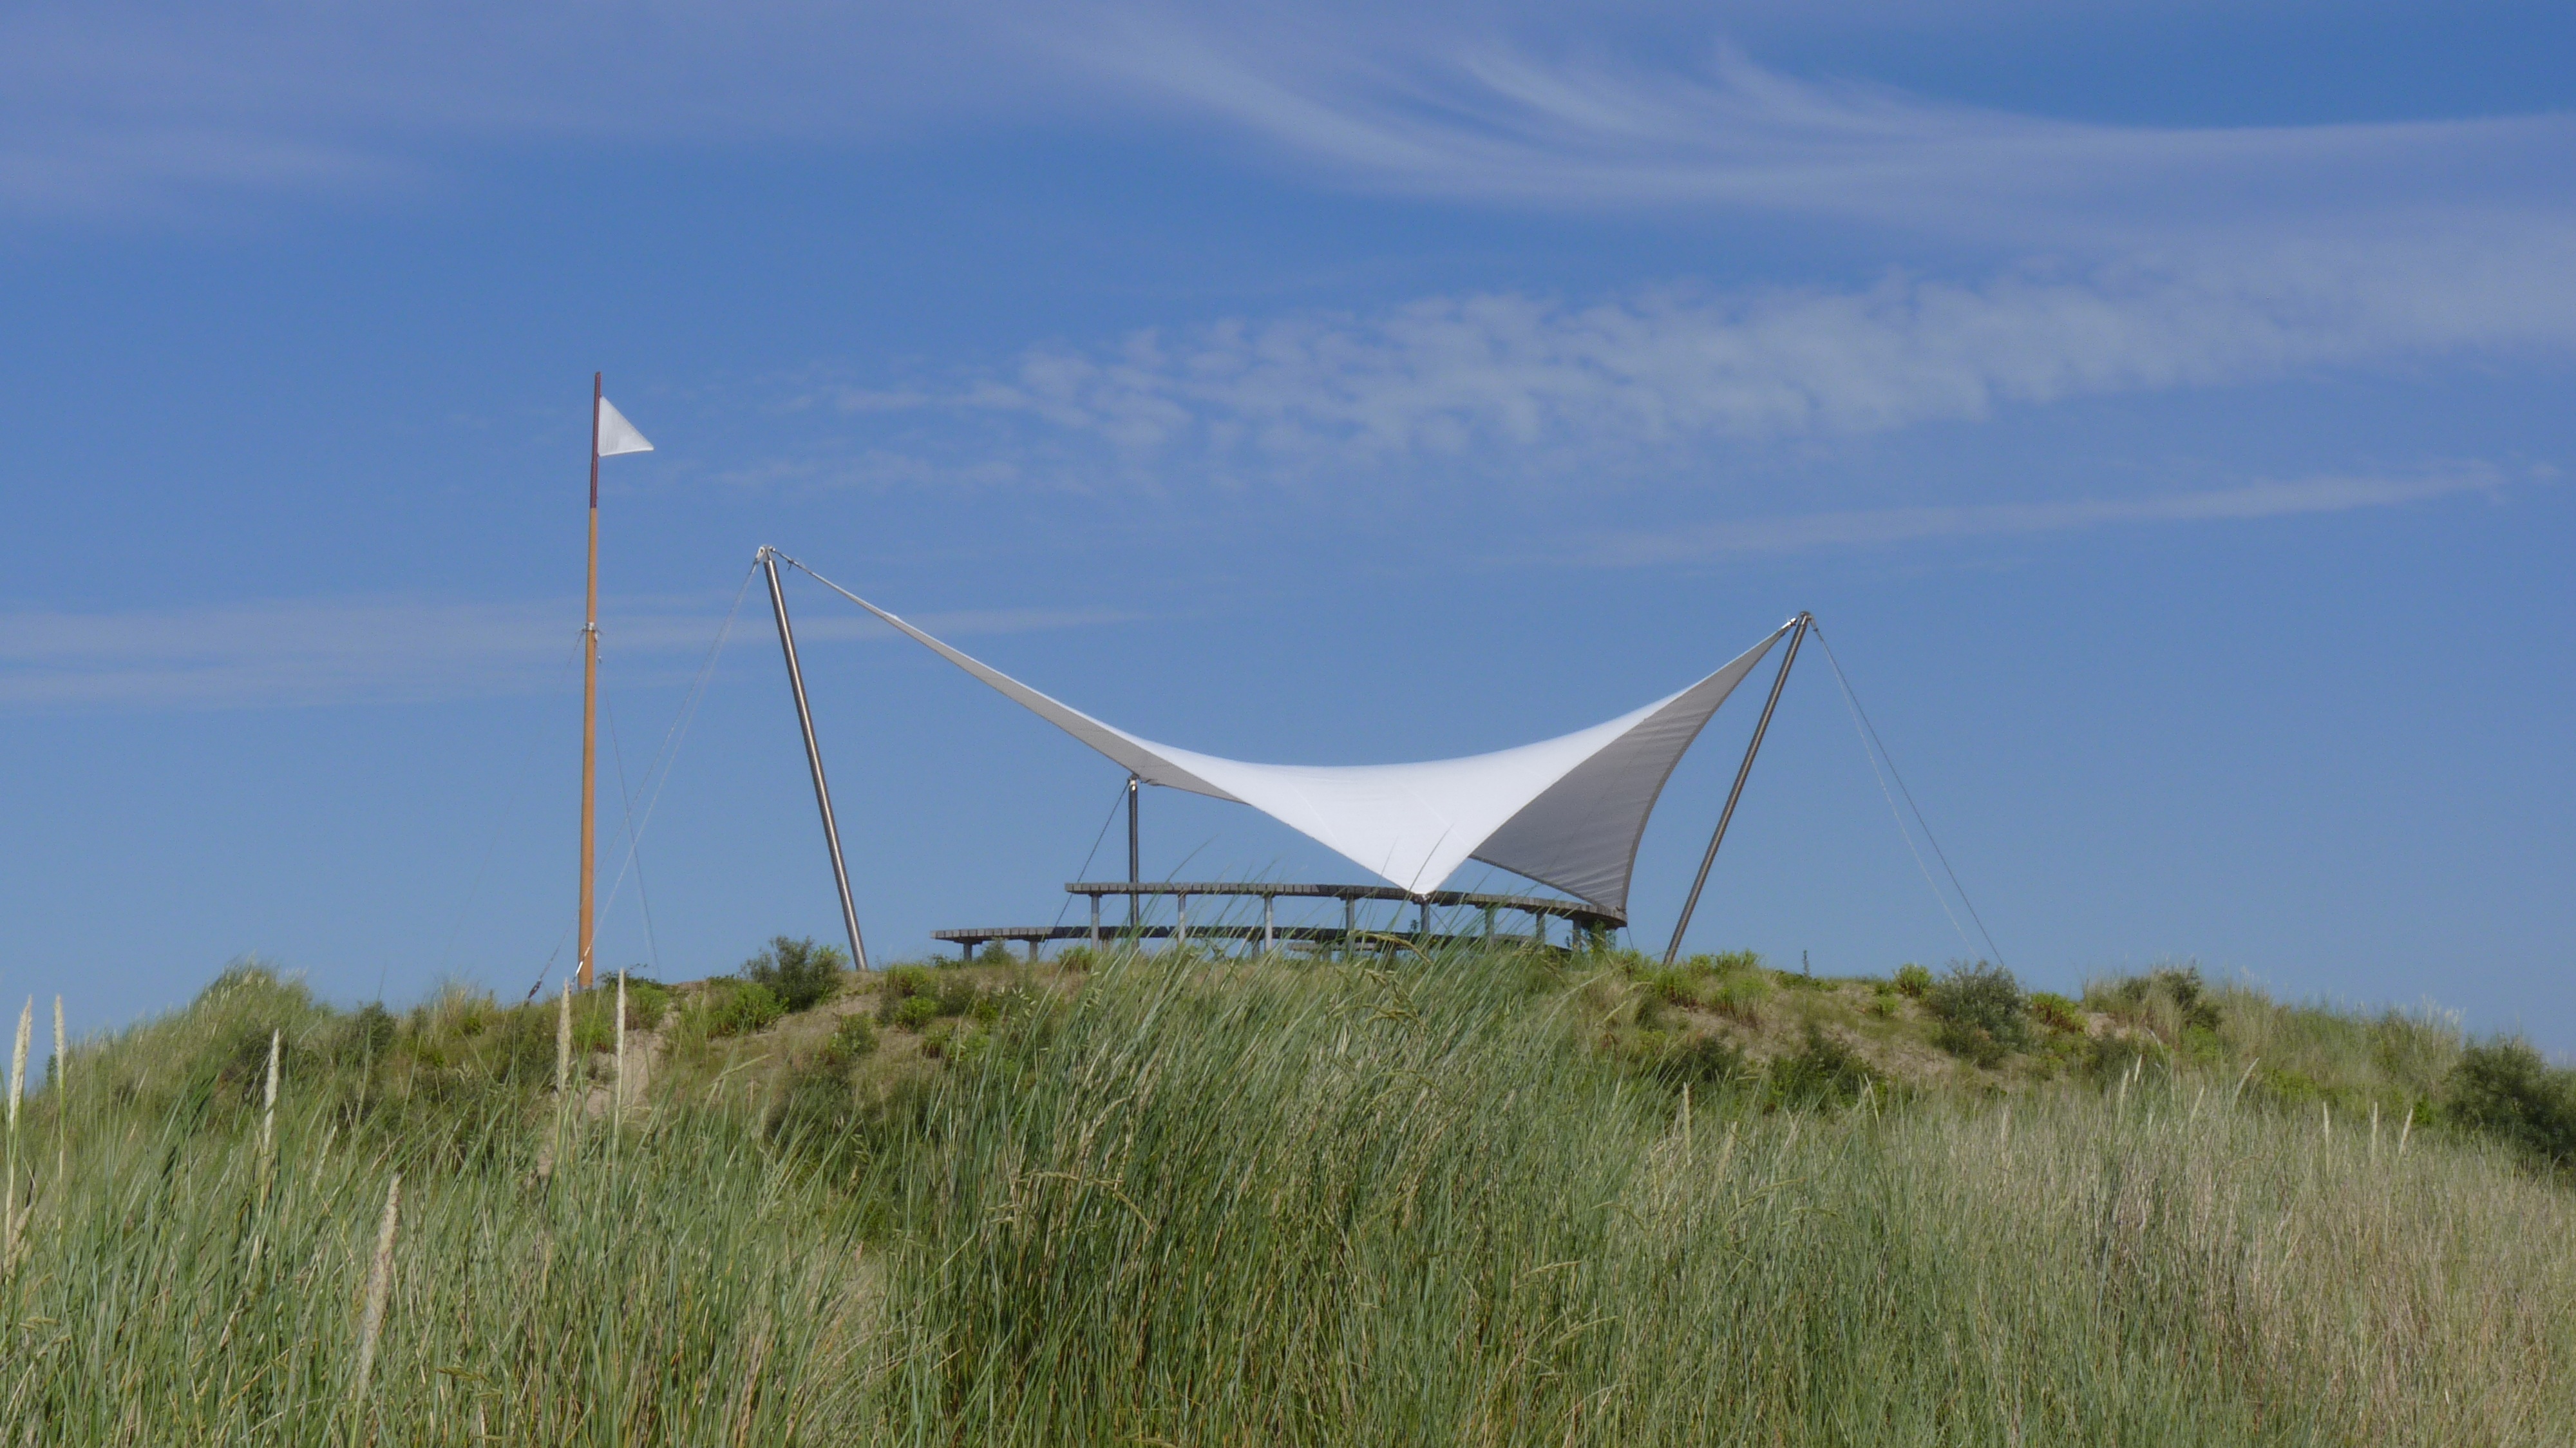
sky, prairie, dune, wind, holiday, grassland, wind farm, ecosystem, sun protection, sail shade